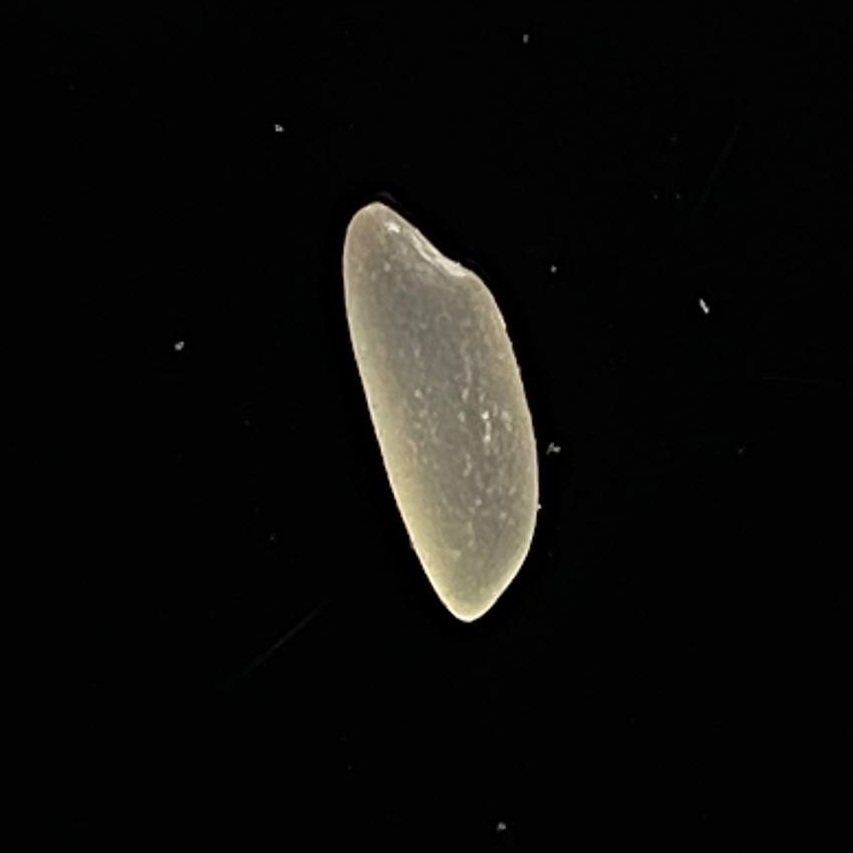
Rice variety: Katarivog